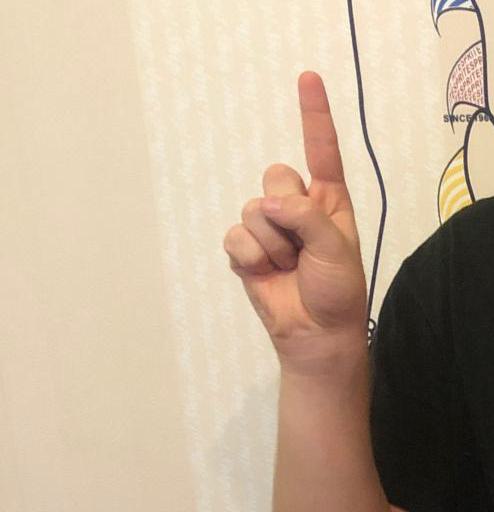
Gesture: one